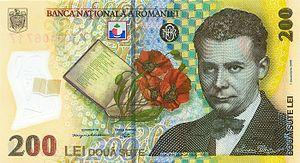
Le leu roumain, au pluriel : lei, qui signifie littéralement en français : « lion », est l'unité monétaire de la Roumanie. Il est divisé en 100 bani mais ceux-ci sont peu utilisés depuis la réforme monétaire du 1ᵉʳ juillet 2005.